Jerova Vas

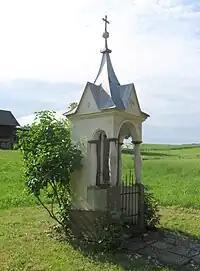
Shrine in Jerova Vas

There is a chapel-shrine in Jerova Vas dating from the last quarter of the 19th century. It is dedicated to the Virgin Mary and stands on the southwest edge of the village. The shrine has a pyramidal Gothic revival roof, and the front is open and supported by columns.